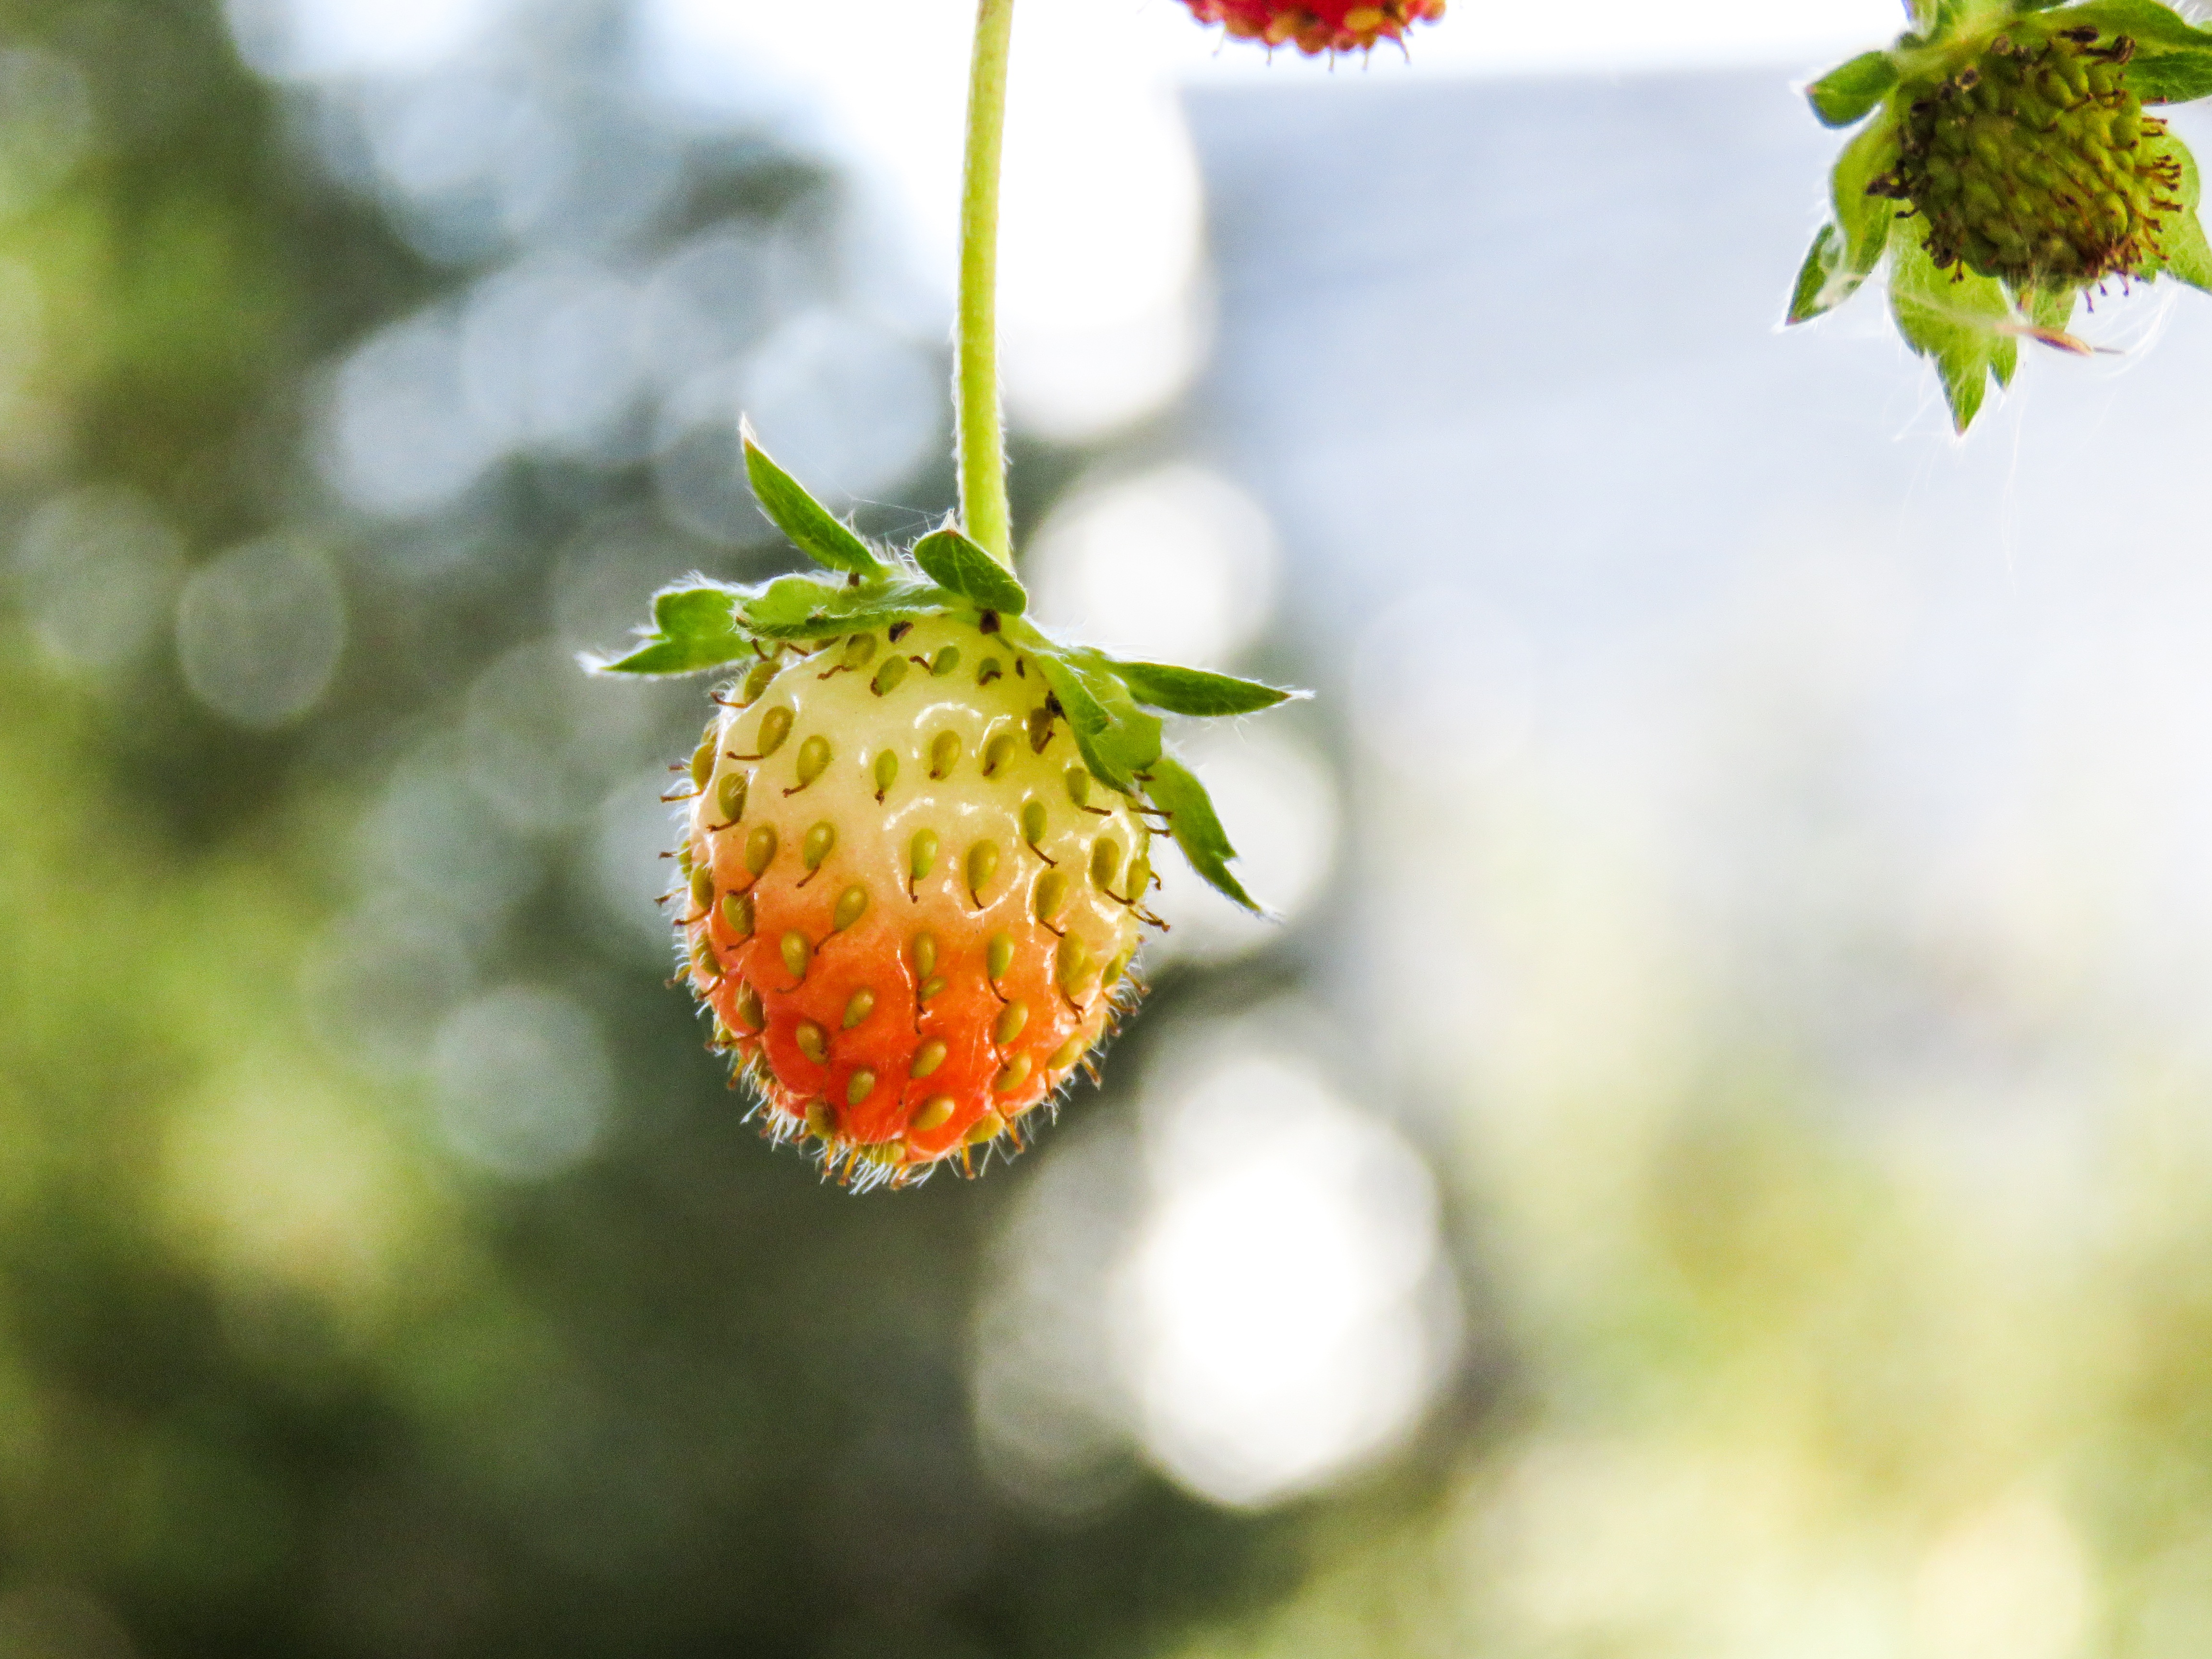
branch, blossom, plant, fruit, leaf, flower, summer, food, green, produce, grow, fresh, botany, garden, juicy, flora, plants, wildflower, bud, strawberries, macro photography, flowering plant, unripe, land plant